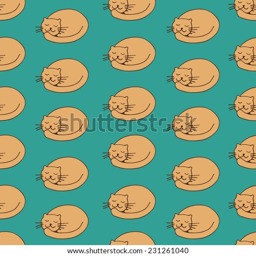
pattern sleeping cat with a smile on a green background